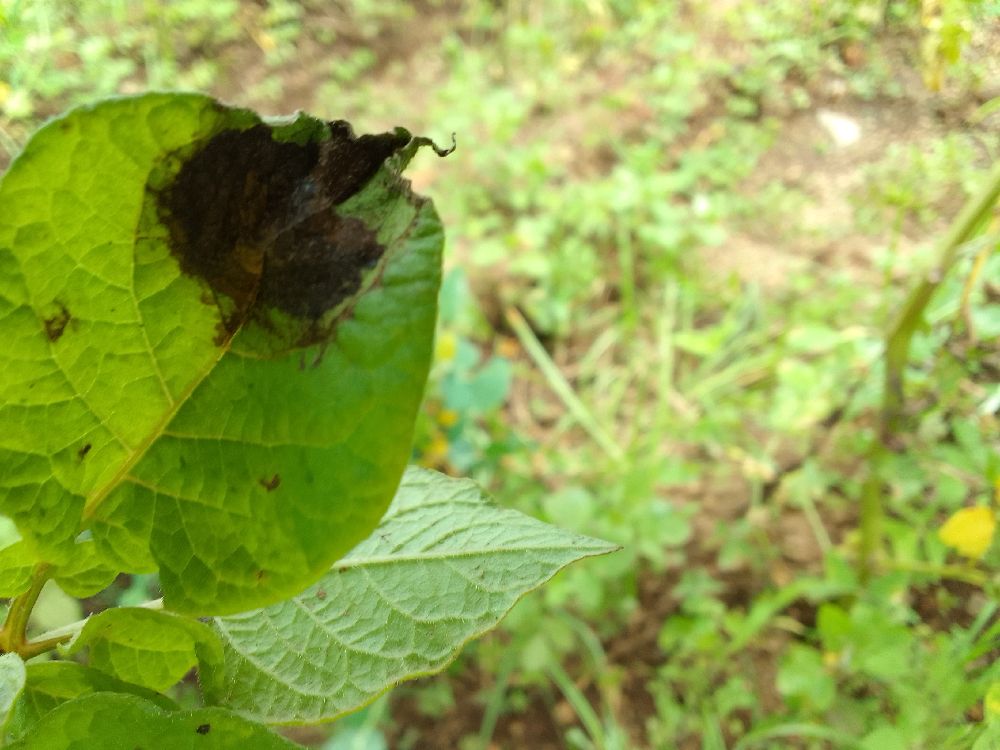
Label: Late blight